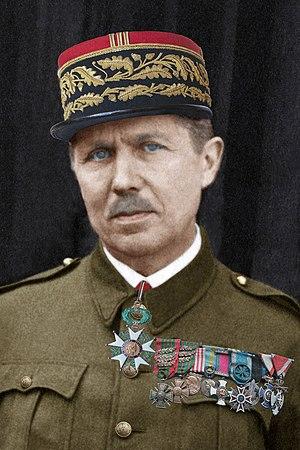
Général Bougrain
Cet article est une liste de saint-cyriens notoires, qui disposent d'un article Wikipédia, classée par promotion, et par ordre alphabétique à l'intérieur de chacune d’elles.
Gabriel Marie Joseph Bougrain est un général français né à Laval en 1882 et mort à Saint-Germain-en-Laye en 1966.